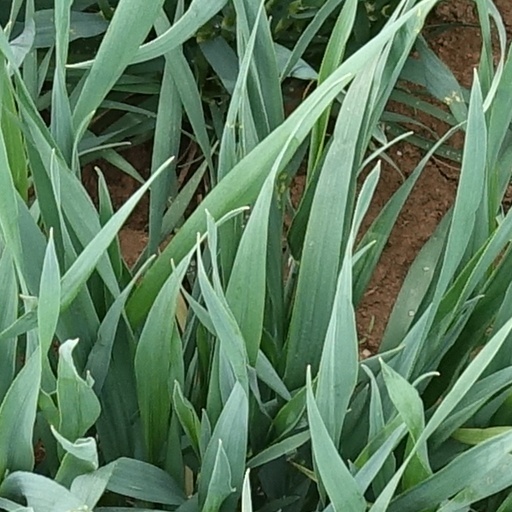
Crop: wheat